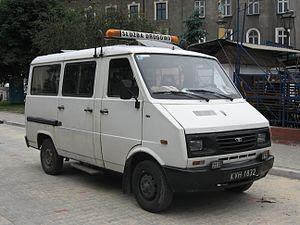
Le FS Lublin est un véhicule utilitaire polonais fabriqué par Fabryka Samochodów Ciężarowych entre 1993 et 2007. Il est le successeur du FSC Żuk.
Fabryka Samochodów Ciężarowych ou FSC est un constructeur de camions polonais.